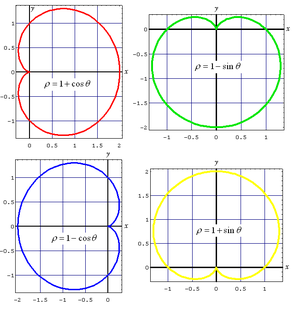
La cardioïde est une courbe algébrique plane, trajectoire d'un point fixé à un cercle qui roule sans glisser sur un second cercle de même diamètre. Il s'agit donc d'une courbe cycloïdale dont la directrice est un cercle.